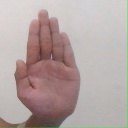
अक्षर: ध